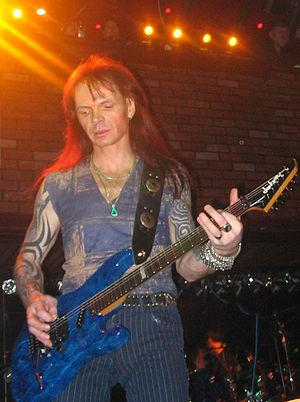
Aria est un groupe de heavy metal traditionnel russe, originaire de Moscou, durant l'Union soviétique. le groupe est formé en 1985. Selon l'opinion publique, Aria se classe parmi les dix groupes de rock russe les plus populaires. Le style musical de Aria ressemble à celui des groupes NWOBHM, ce qui lui doit le surnom de « Iron Maiden russe » dans la presse spécialisée.